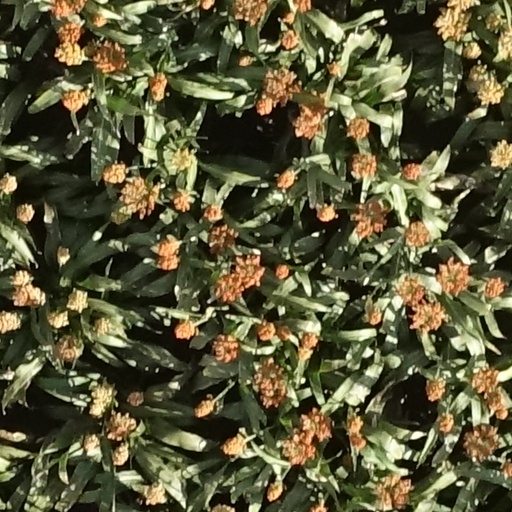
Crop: sorghum